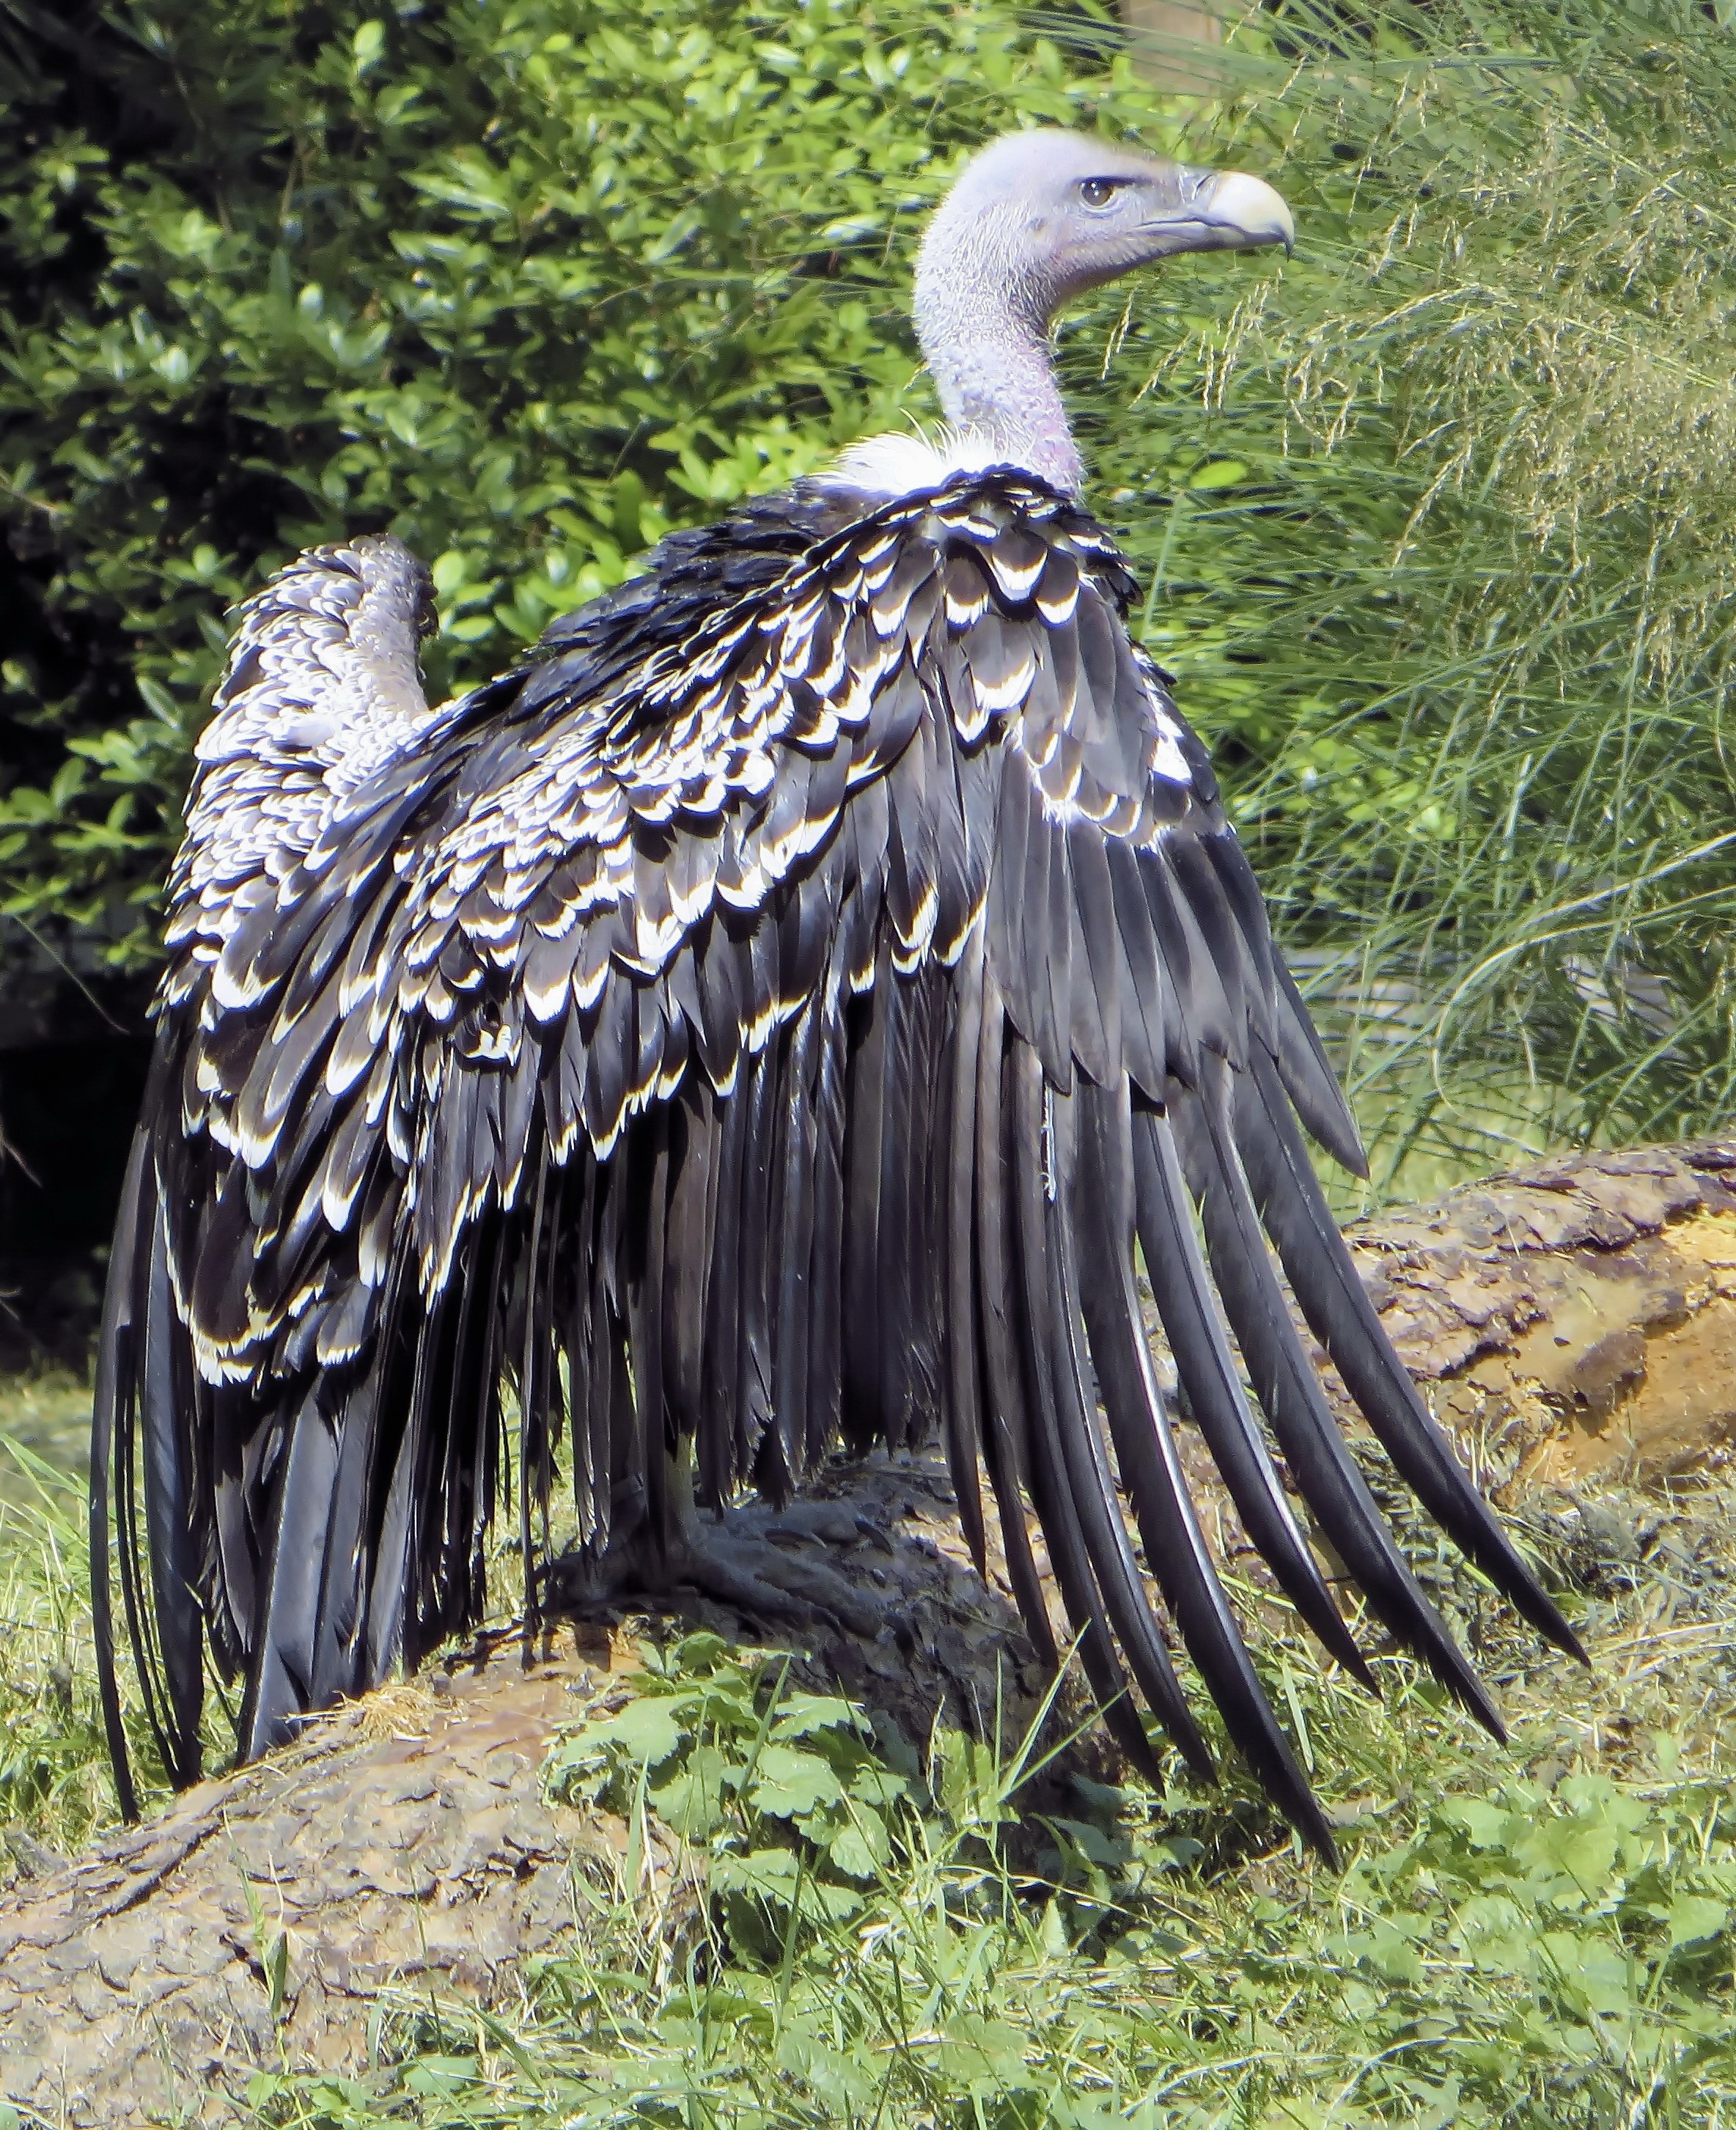
bird, wing, wildlife, wild, beak, eagle, fauna, bird of prey, vertebrate, vulture, scavenger, prey, gyps fulvus